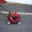
Label: lawn_mower